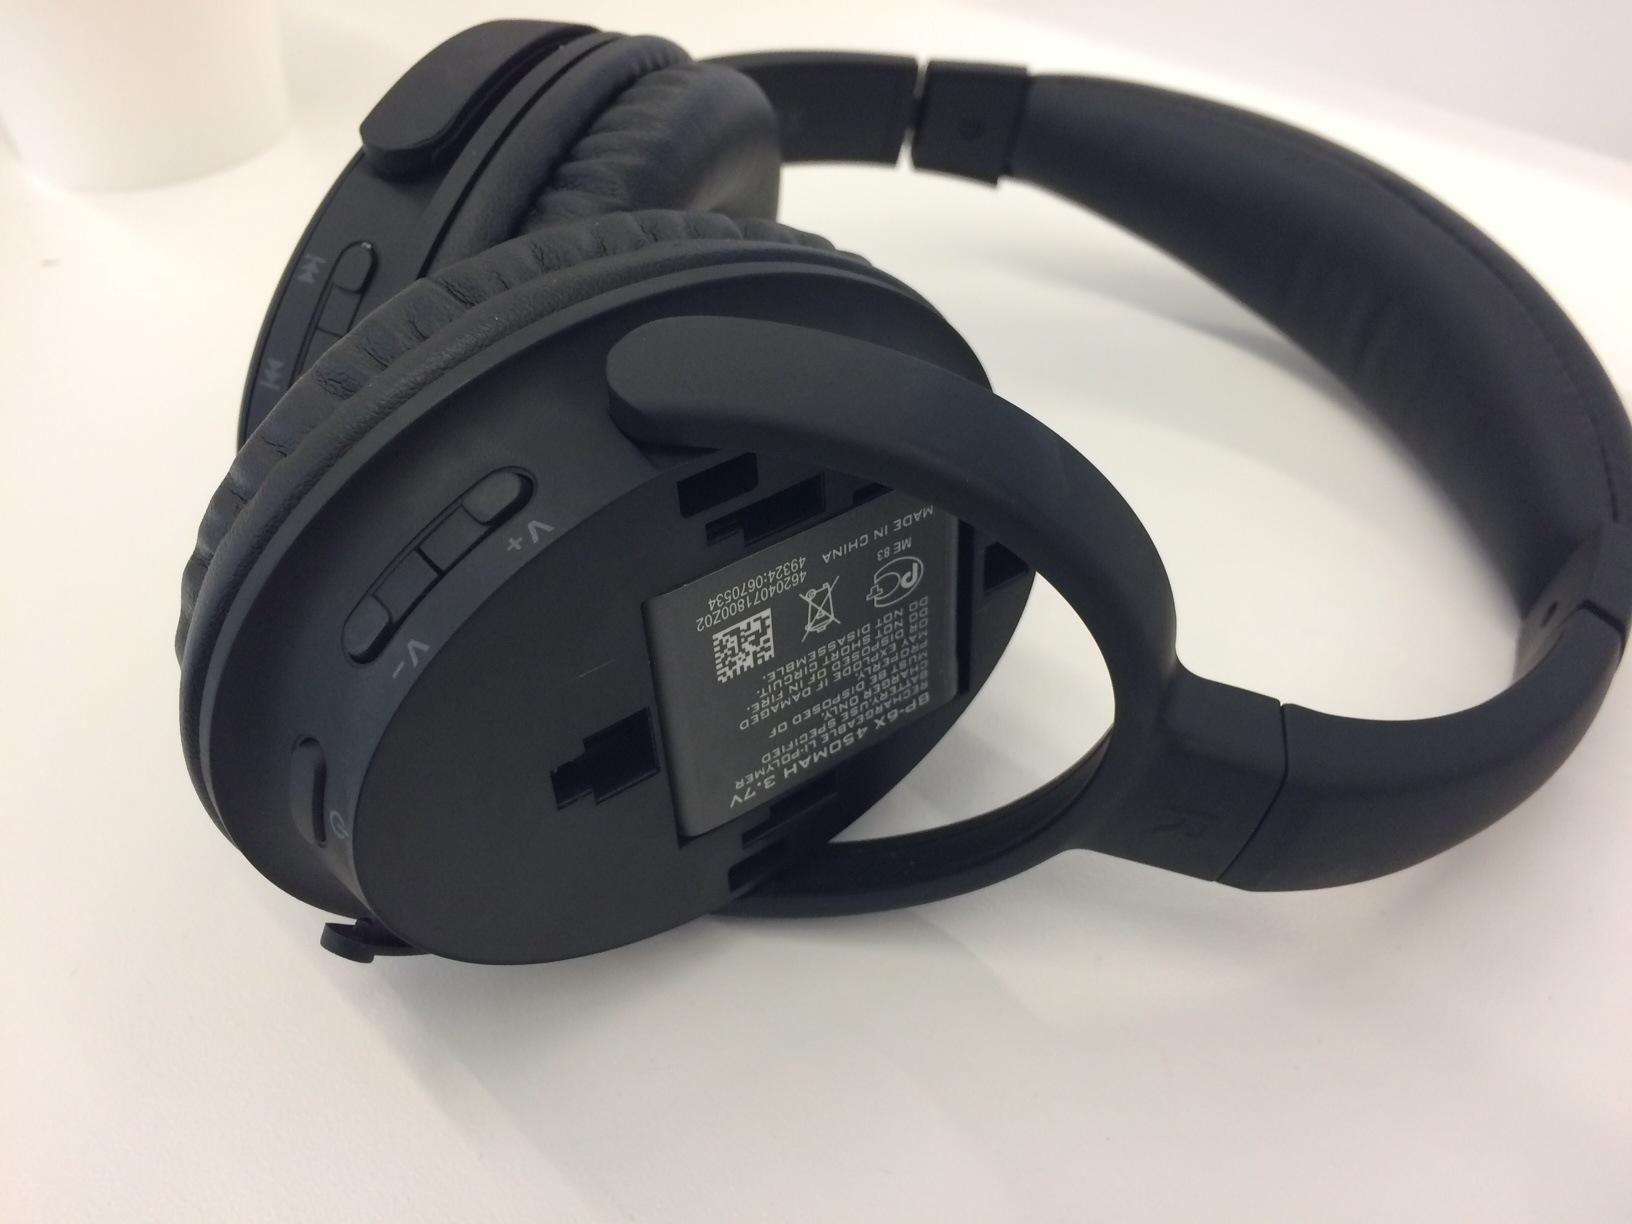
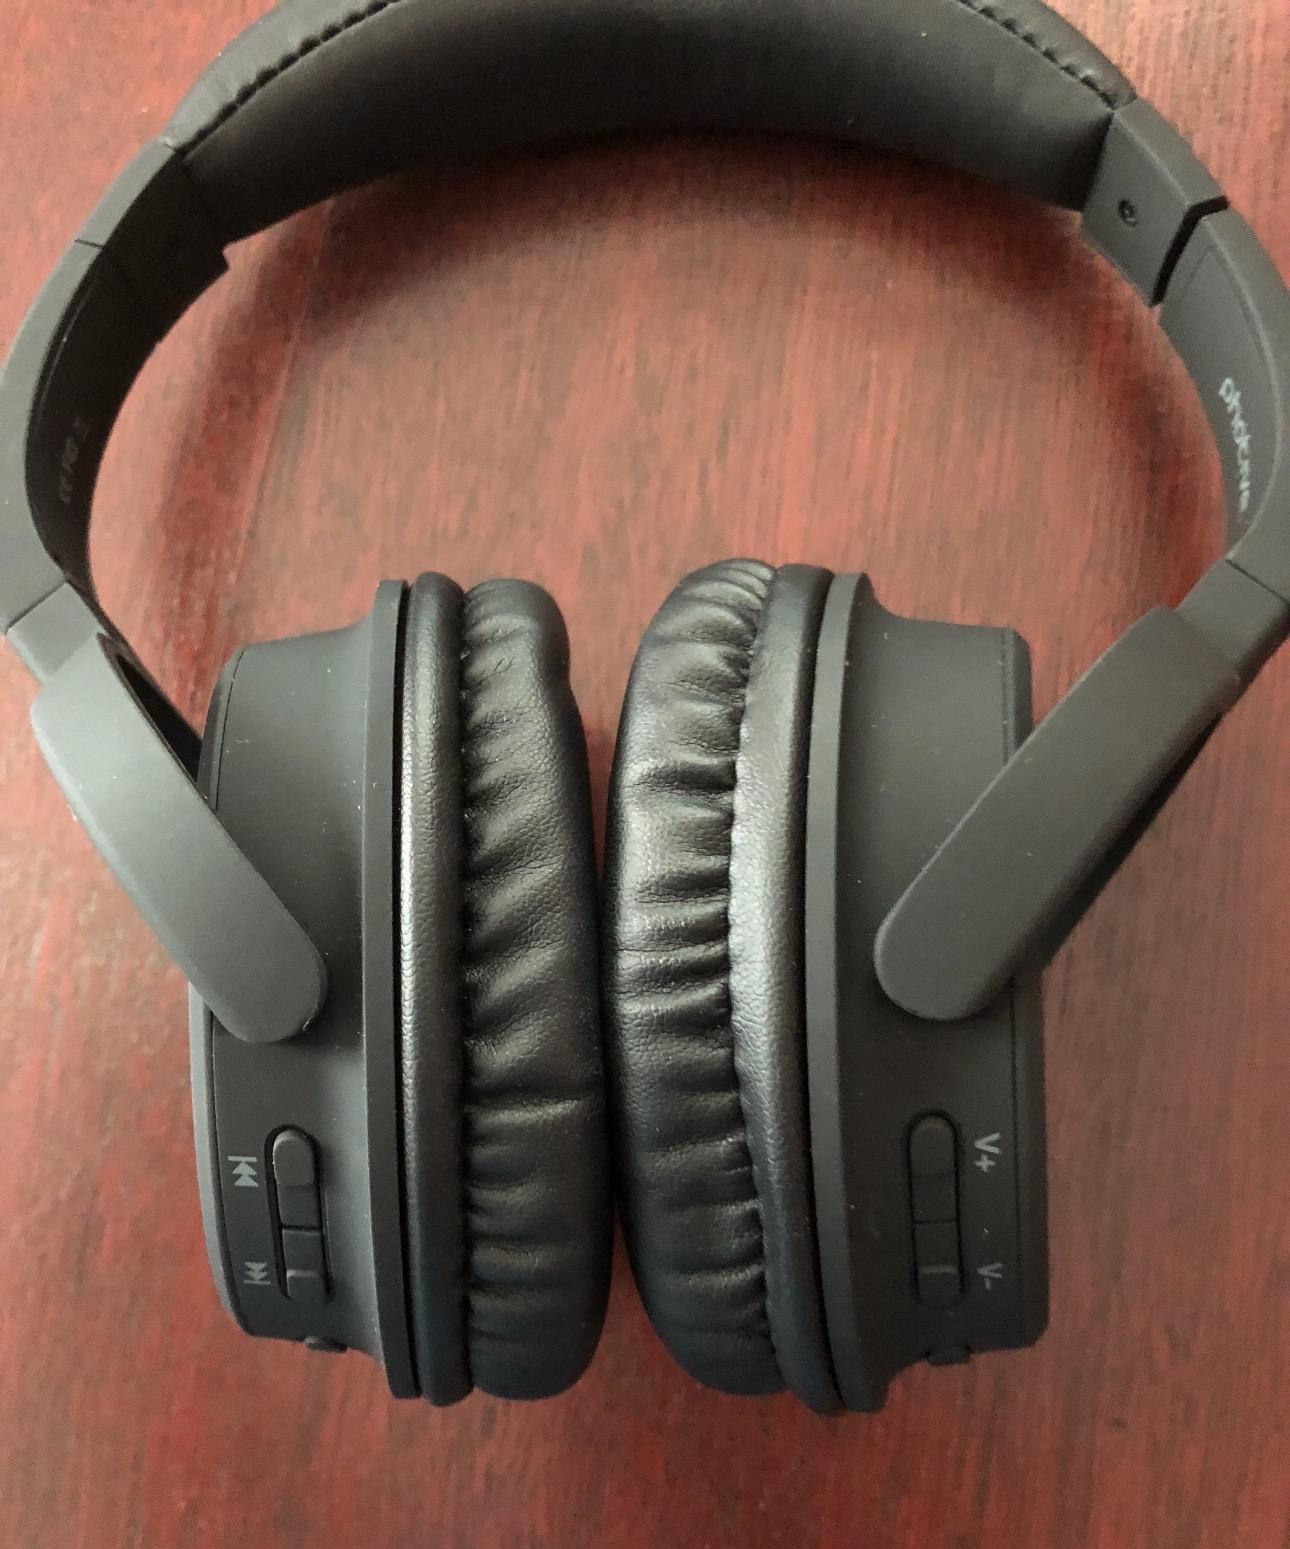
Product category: headphones
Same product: yes